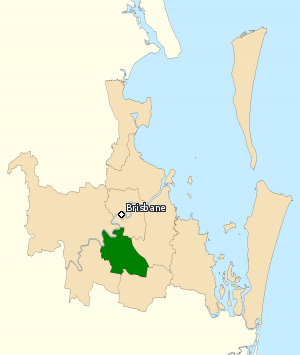
La circonscription de Moreton est une circonscription électorale fédérale australienne dans le Queensland. Elle a été créée en 1900 et est l'une des 75 circonscriptions existant lors de la première élection fédérale en 1901. Elle porte le nom de la baie Moreton.